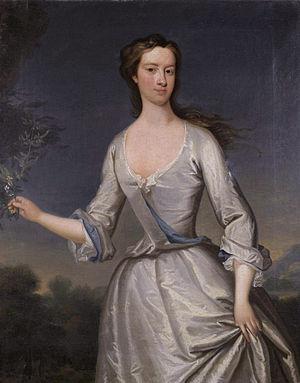
Thomas Pelham-Holles, 1ᵉʳ comte de Clare, puis 1ᵉʳ duc de Newcastle-upon-Tyne et enfin 1ᵉʳ duc de Newcastle-under-Lyne, était un homme d'État britannique du parti Whig. Avec son frère, Henry Pelham, ils tinrent le pouvoir pendant dix ans. Après la mort de Henry, il poursuivit le mandat de Premier ministre du Royaume-Uni de ce dernier pendant six ans, lors de deux périodes distinctes. Alors que son gouvernement ne fut pas vraiment notable, il initia la guerre de Sept Ans, qui conduira d'ailleurs à sa démission. Après son second mandat de Premier ministre, il fut brièvement membre du gouvernement de Charles Watson-Wentworth, avant de se retirer de la vie publique.